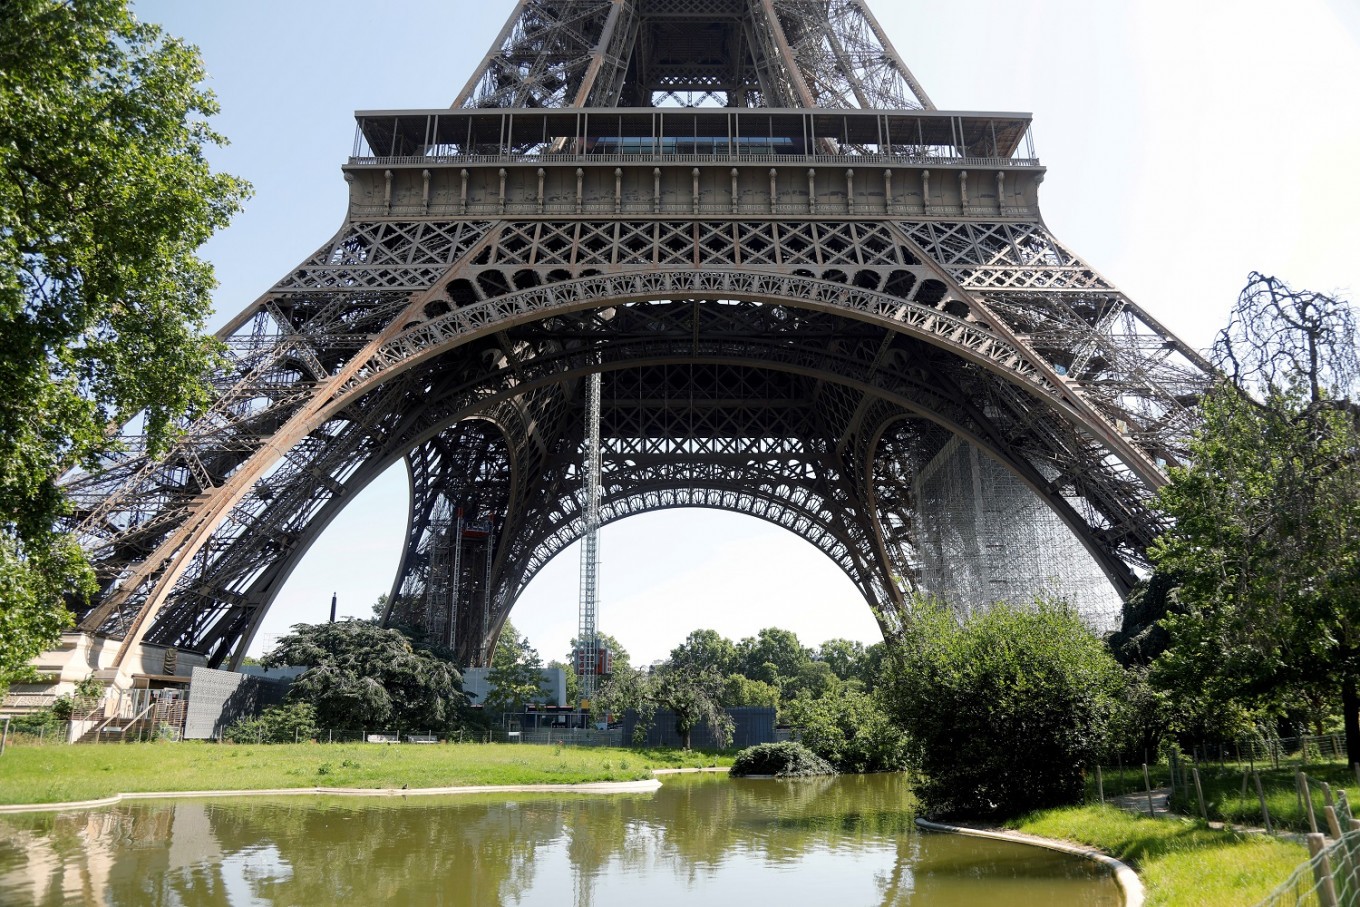
Landmark: Eiffel Tower